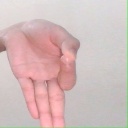
अक्षर: ज्ञ